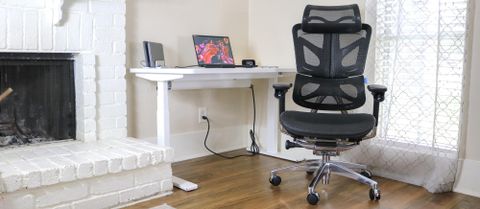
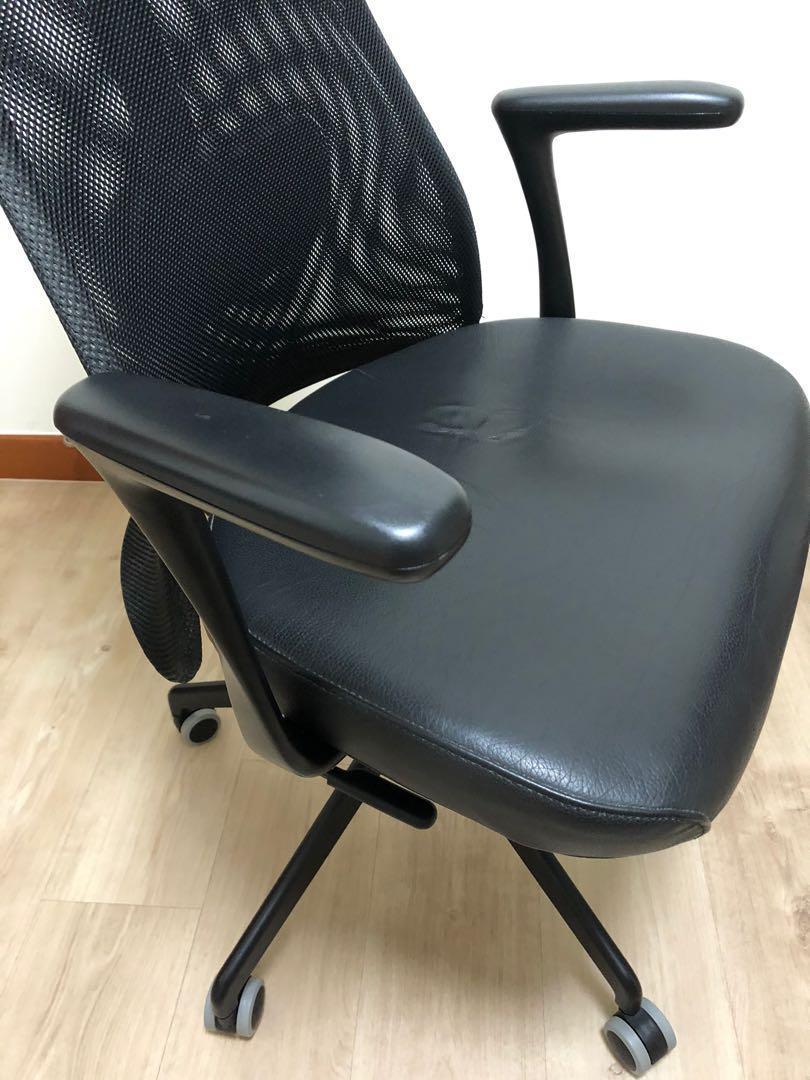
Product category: items_chair
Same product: no